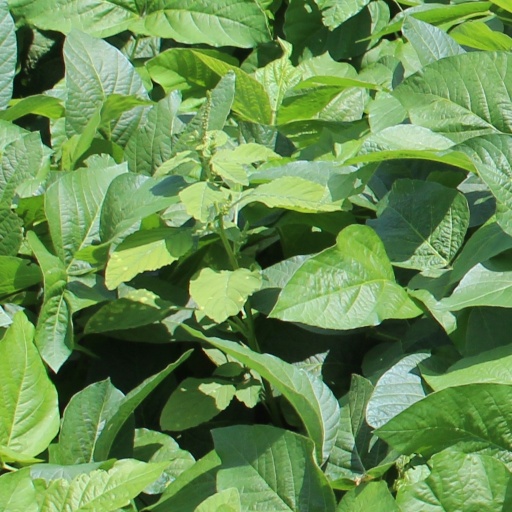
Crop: soybean